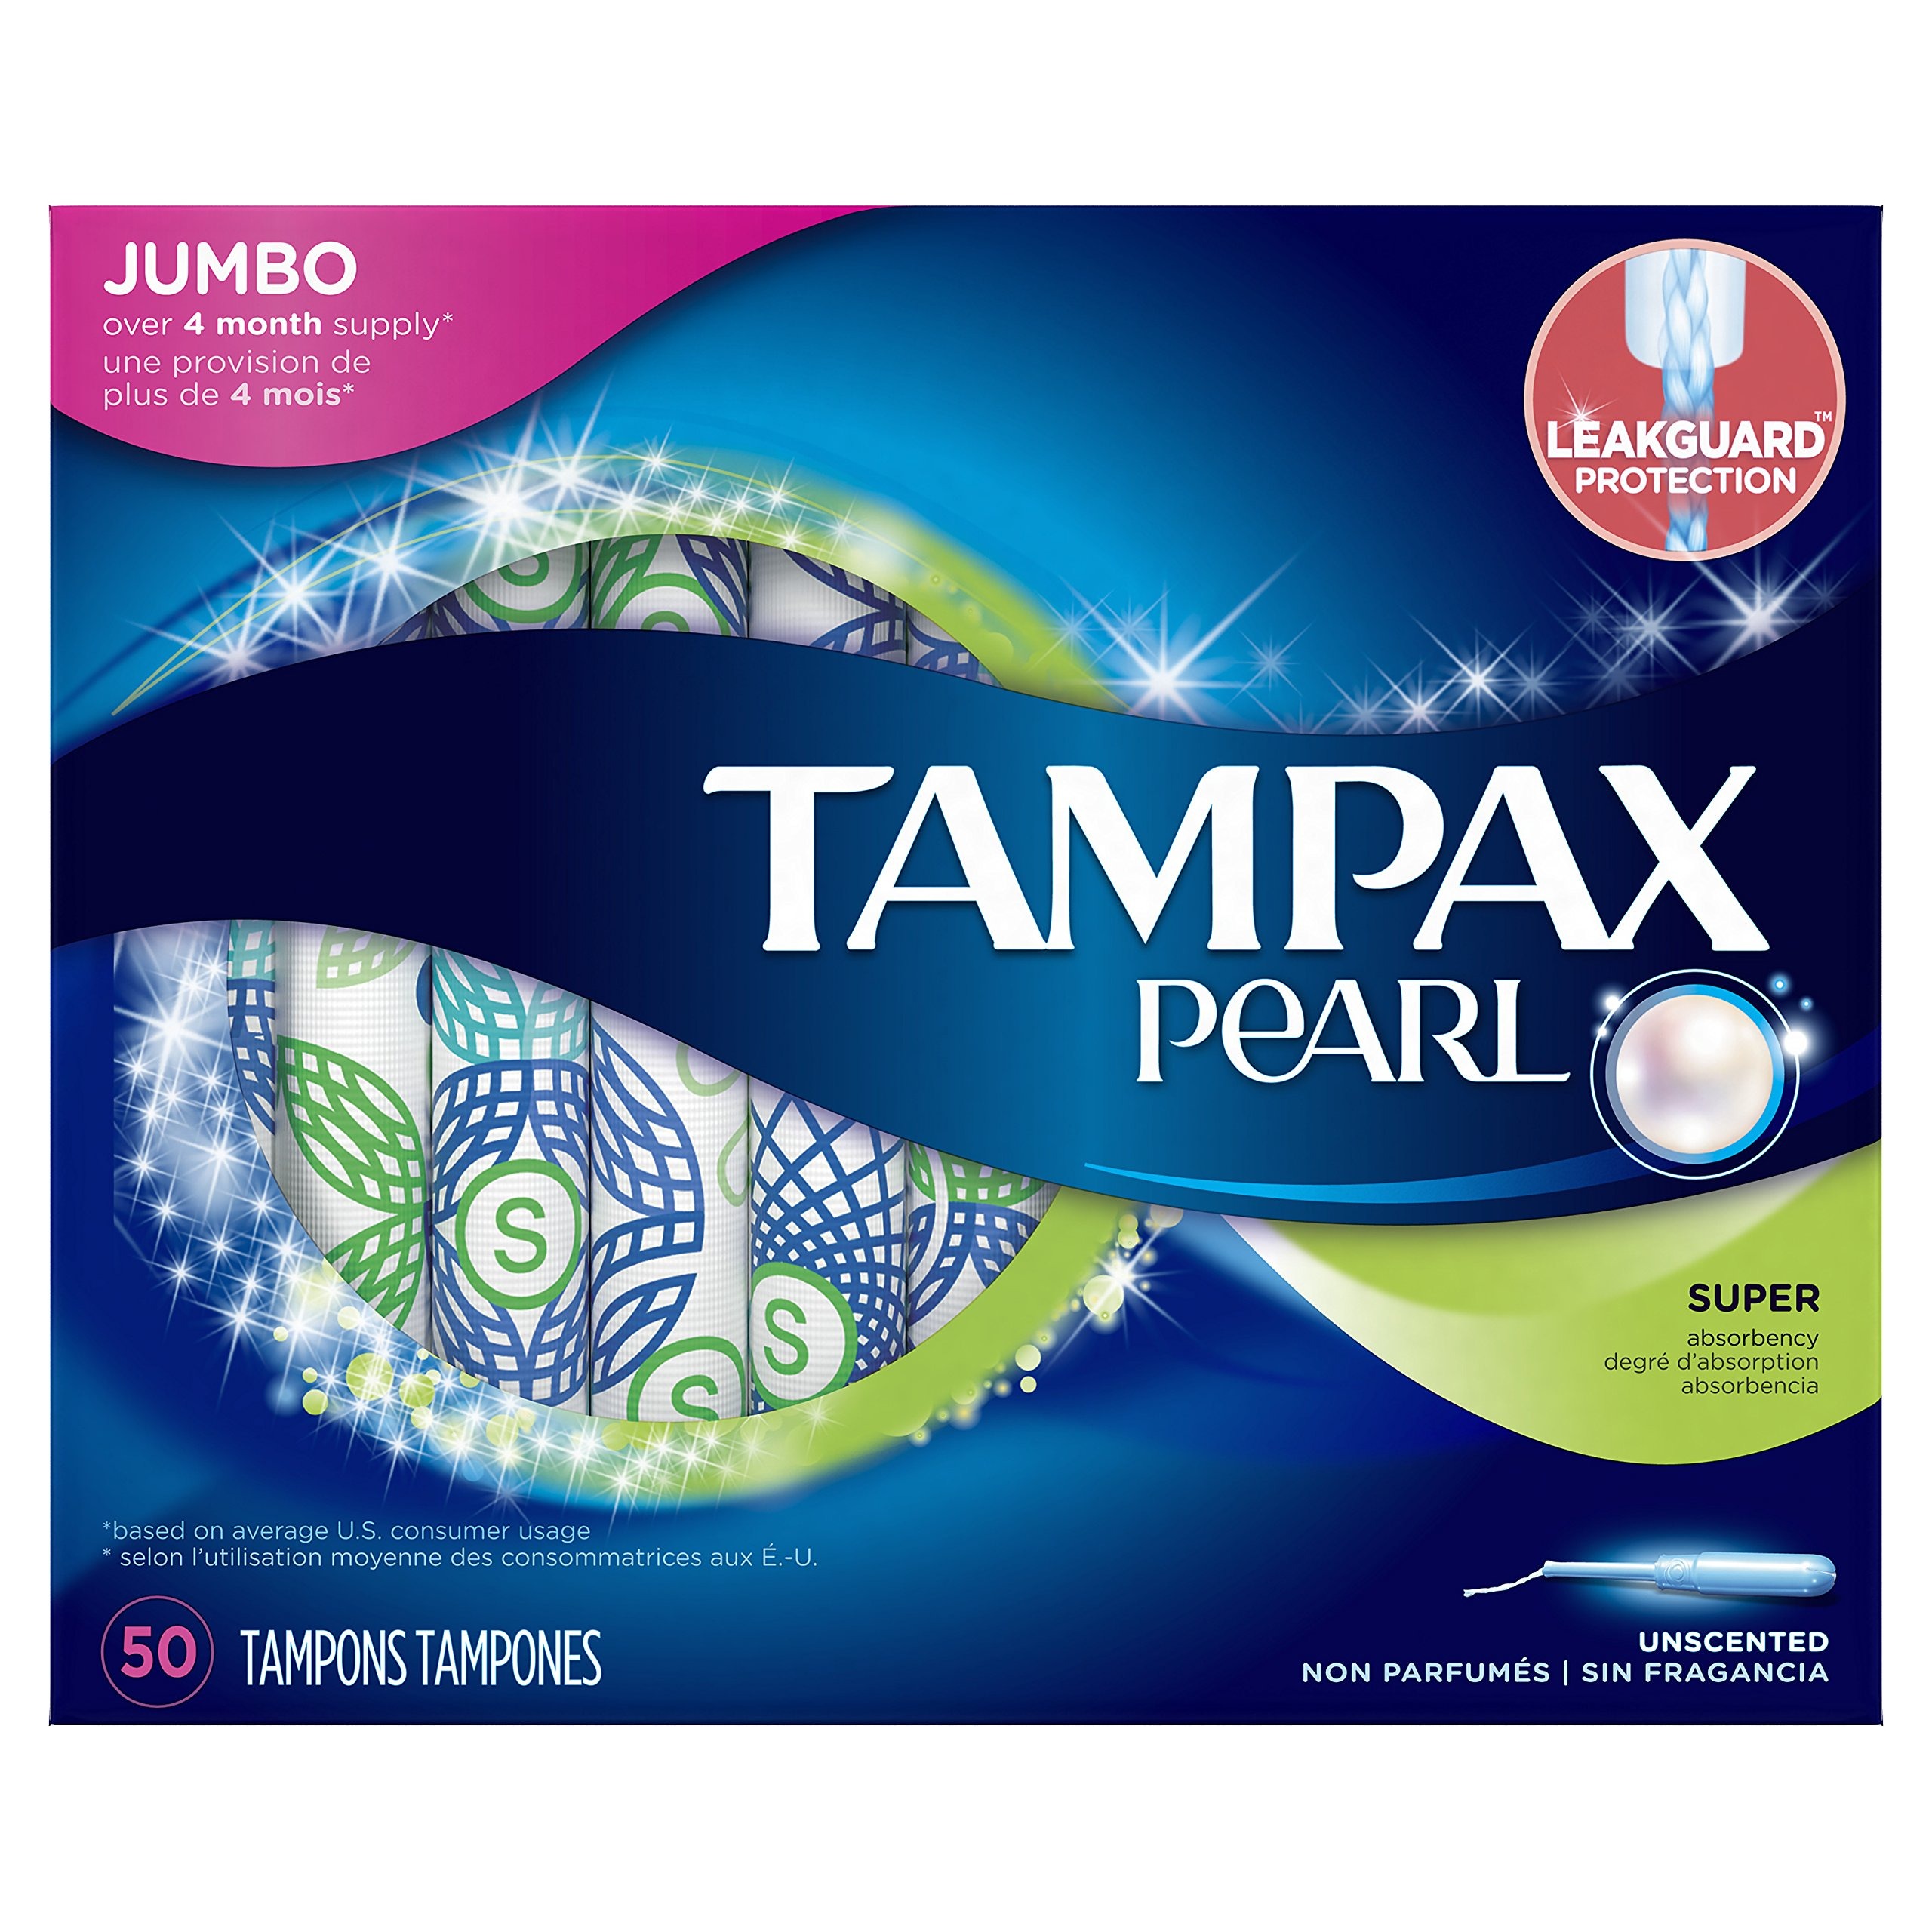
Item Name: Tampax Pearl Plastic Tampons, Super Absorbency, Unscented, 50 Count (Packaging May Vary)
Bullet Point 1: LeakGuard Braid helps stop leaks before they happen
Bullet Point 2: Smooth Removal Layer gives you amazing comfort, even on your lighter days
Bullet Point 3: Smooth, rounded-tip applicator and Anti-Slip Grip for comfortable insertion
Bullet Point 4: Tampax Pearl tampons give you up to 8 hours of comfortable, leak-free protection
Bullet Point 5: FormFit protection gently expands to fit your unique shape
Value: 50.0
Unit: count

Price: 12.145